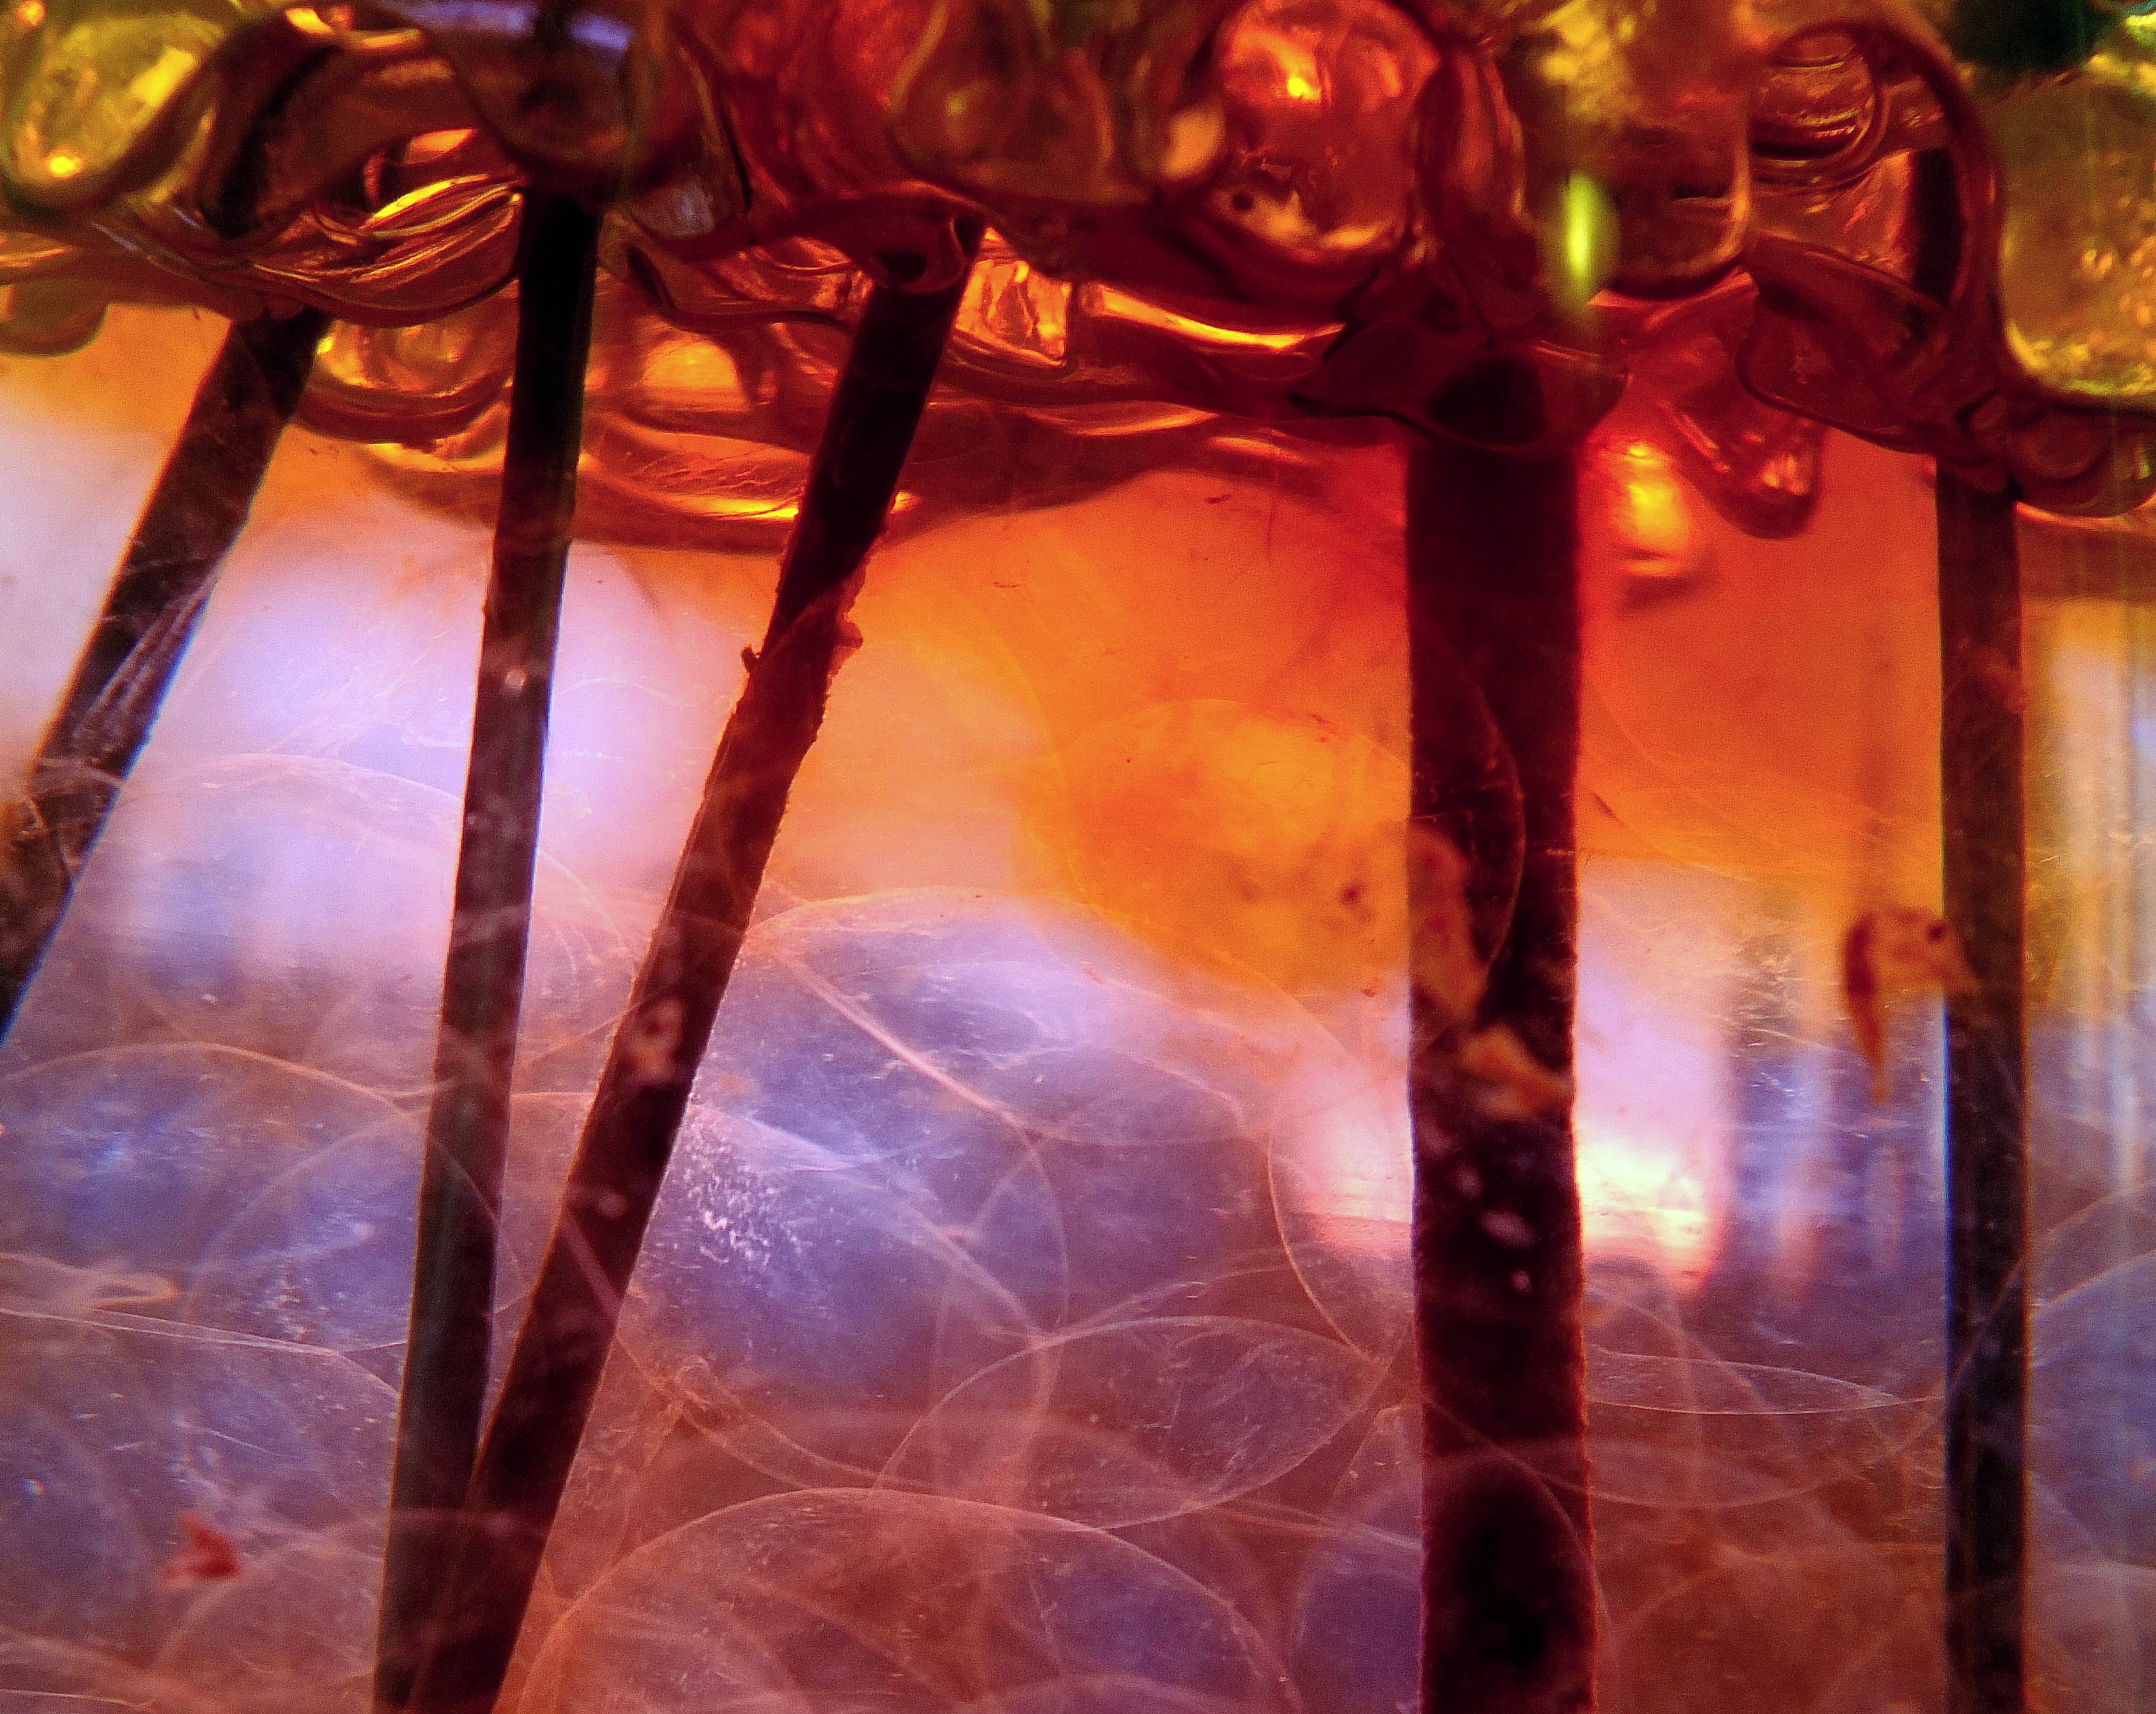
glass, reflection, color, painting, art, screenshot, ggl1, gaby1, varios, some, fujifilmxs1, modern art, computer wallpaper